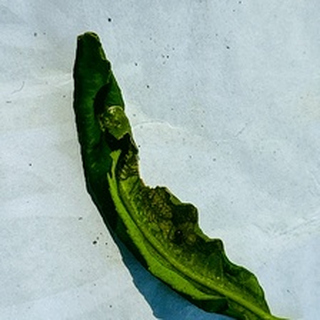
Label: lemon_curl_virus